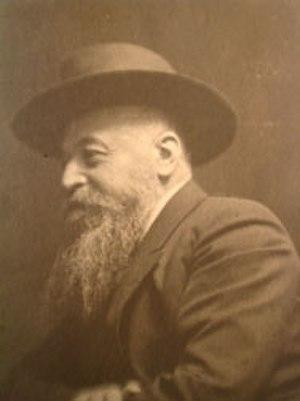
Gustave Fayet
Gustave Fayet est un peintre et collectionneur français, proche de Paul Gauguin et d'Odilon Redon.